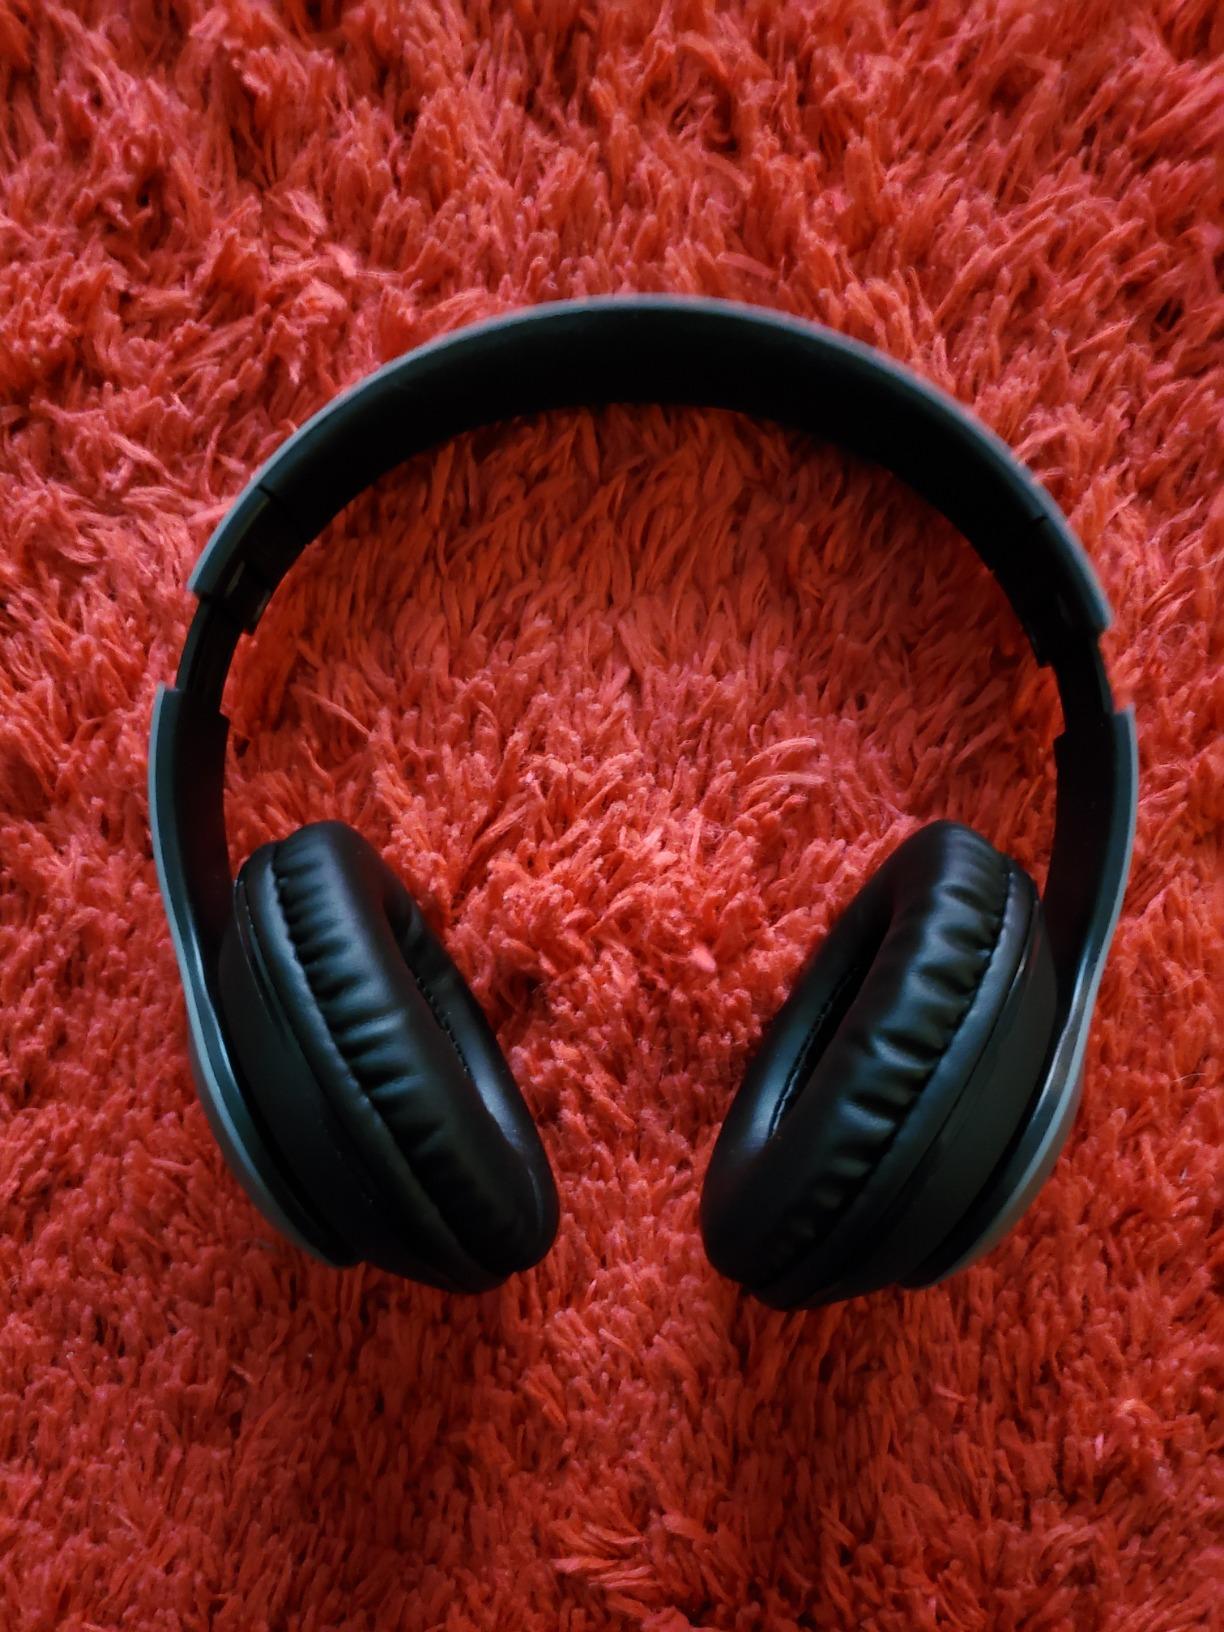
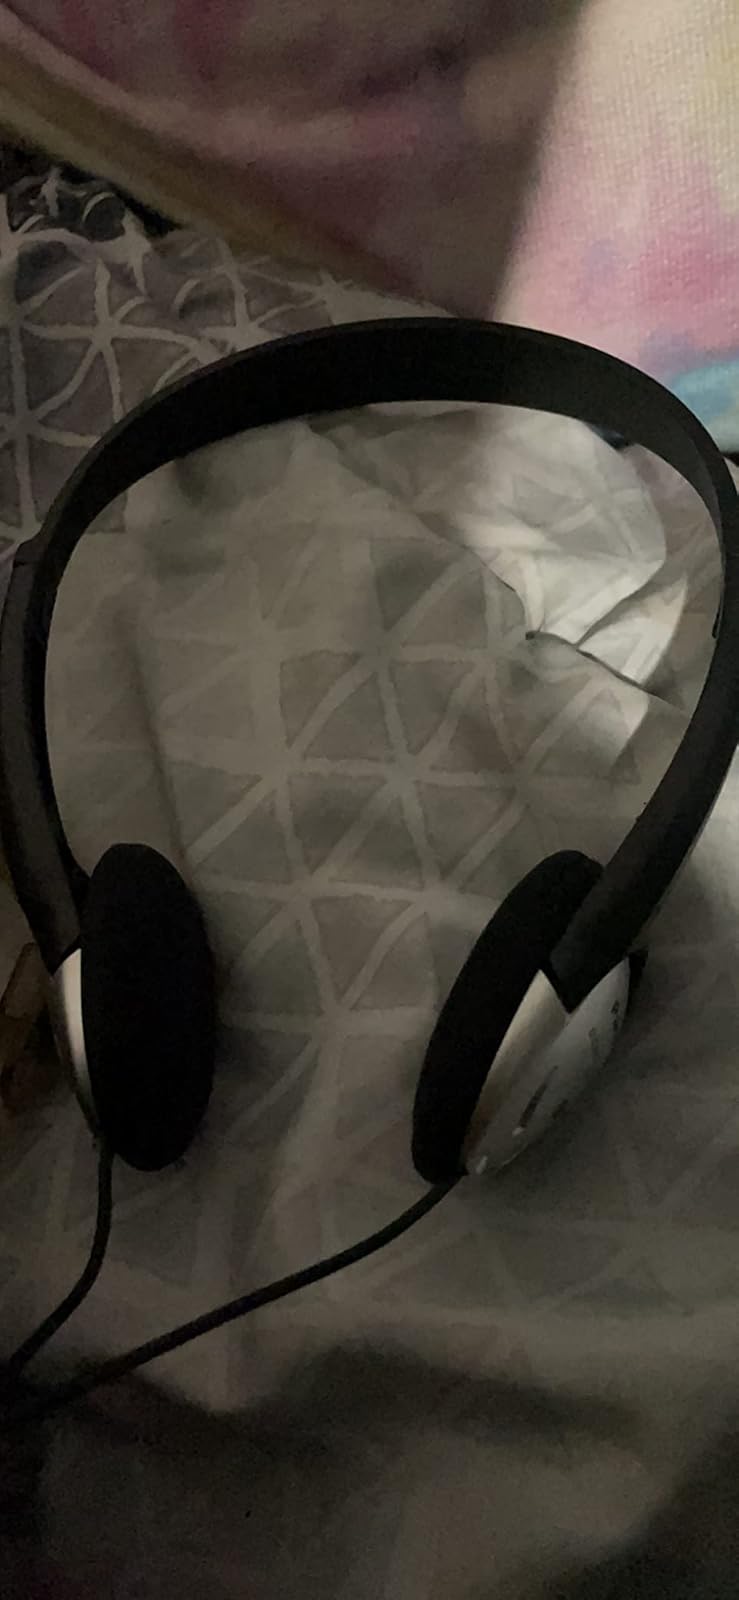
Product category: headphones
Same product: no